House of Lancaster

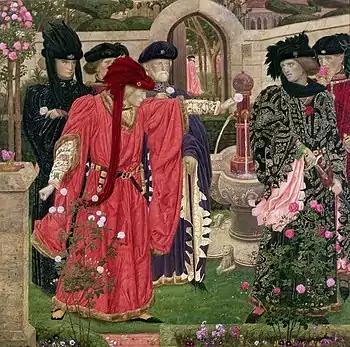
"Plucking the Red and White Roses in the Old Temple Gardens" (Henry Payne, 1908): Symbolic representation of the Wars of the Roses in art

Henry V of England was a successful and ruthless monarch. He was quick to re-assert the claim to the French throne he inherited from Edward III, continuing what was later called the Hundred Years' War. The war was not a formal, continuous conflict but a series of English raids and military expeditions from 1337 until 1453. There were six major royal expeditions; Henry himself led the fifth and sixth, but these were unlike the smaller, frequent, provincial campaigns. In Henry's first major campaignand the fifth major royal campaign of the warhe invaded France, captured Harfleur, made a chevauchée to Calais and won a near-total victory over the French at the Battle of Agincourt despite being outnumbered, outmanoeuvred and low on supplies. In his second campaign, he recaptured much of Normandy and in a treaty secured a marriage to Catherine of Valois. The terms of the Treaty of Troyes were that Henry's and Catherine's heirs would succeed to the throne of France. This condition was contested by the Dauphin and the momentum of the war changed. In 1421, Henry's brother Thomas, Duke of Clarence, was killed at the Battle of Baugé, and Henry V died of dysentery at Vincennes in 1422.